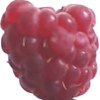
Label: raspberry